January 2018 North American blizzard

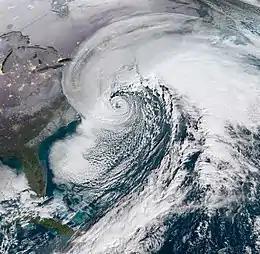
GOES-16 satellite image of the blizzard rapidly deepening off the Northeastern United States at 13:45 UTC (8:45 a.m EST) on January 4, 2018.

The January 2018 North American blizzard caused widespread severe disruption and blizzard conditions across much of the East Coasts of the United States and Canada in early January 2018. The storm dropped up to of snow in the Mid-Atlantic states, New England, and Atlantic Canada, while areas as far south as southern Georgia and far northern Florida had brief wintry precipitation, with of snow measured officially in Tallahassee, Florida. The storm originated on January 3 as an area of low pressure off the coast of the Southeast. Moving swiftly to the northeast, the storm explosively deepened while moving parallel to the Eastern Seaboard, causing significant snowfall accumulations. The storm received various unofficial names, such as "Winter Storm Grayson", "Blizzard of 2018" and "Storm Brody". The storm was also dubbed a "historic bomb cyclone".